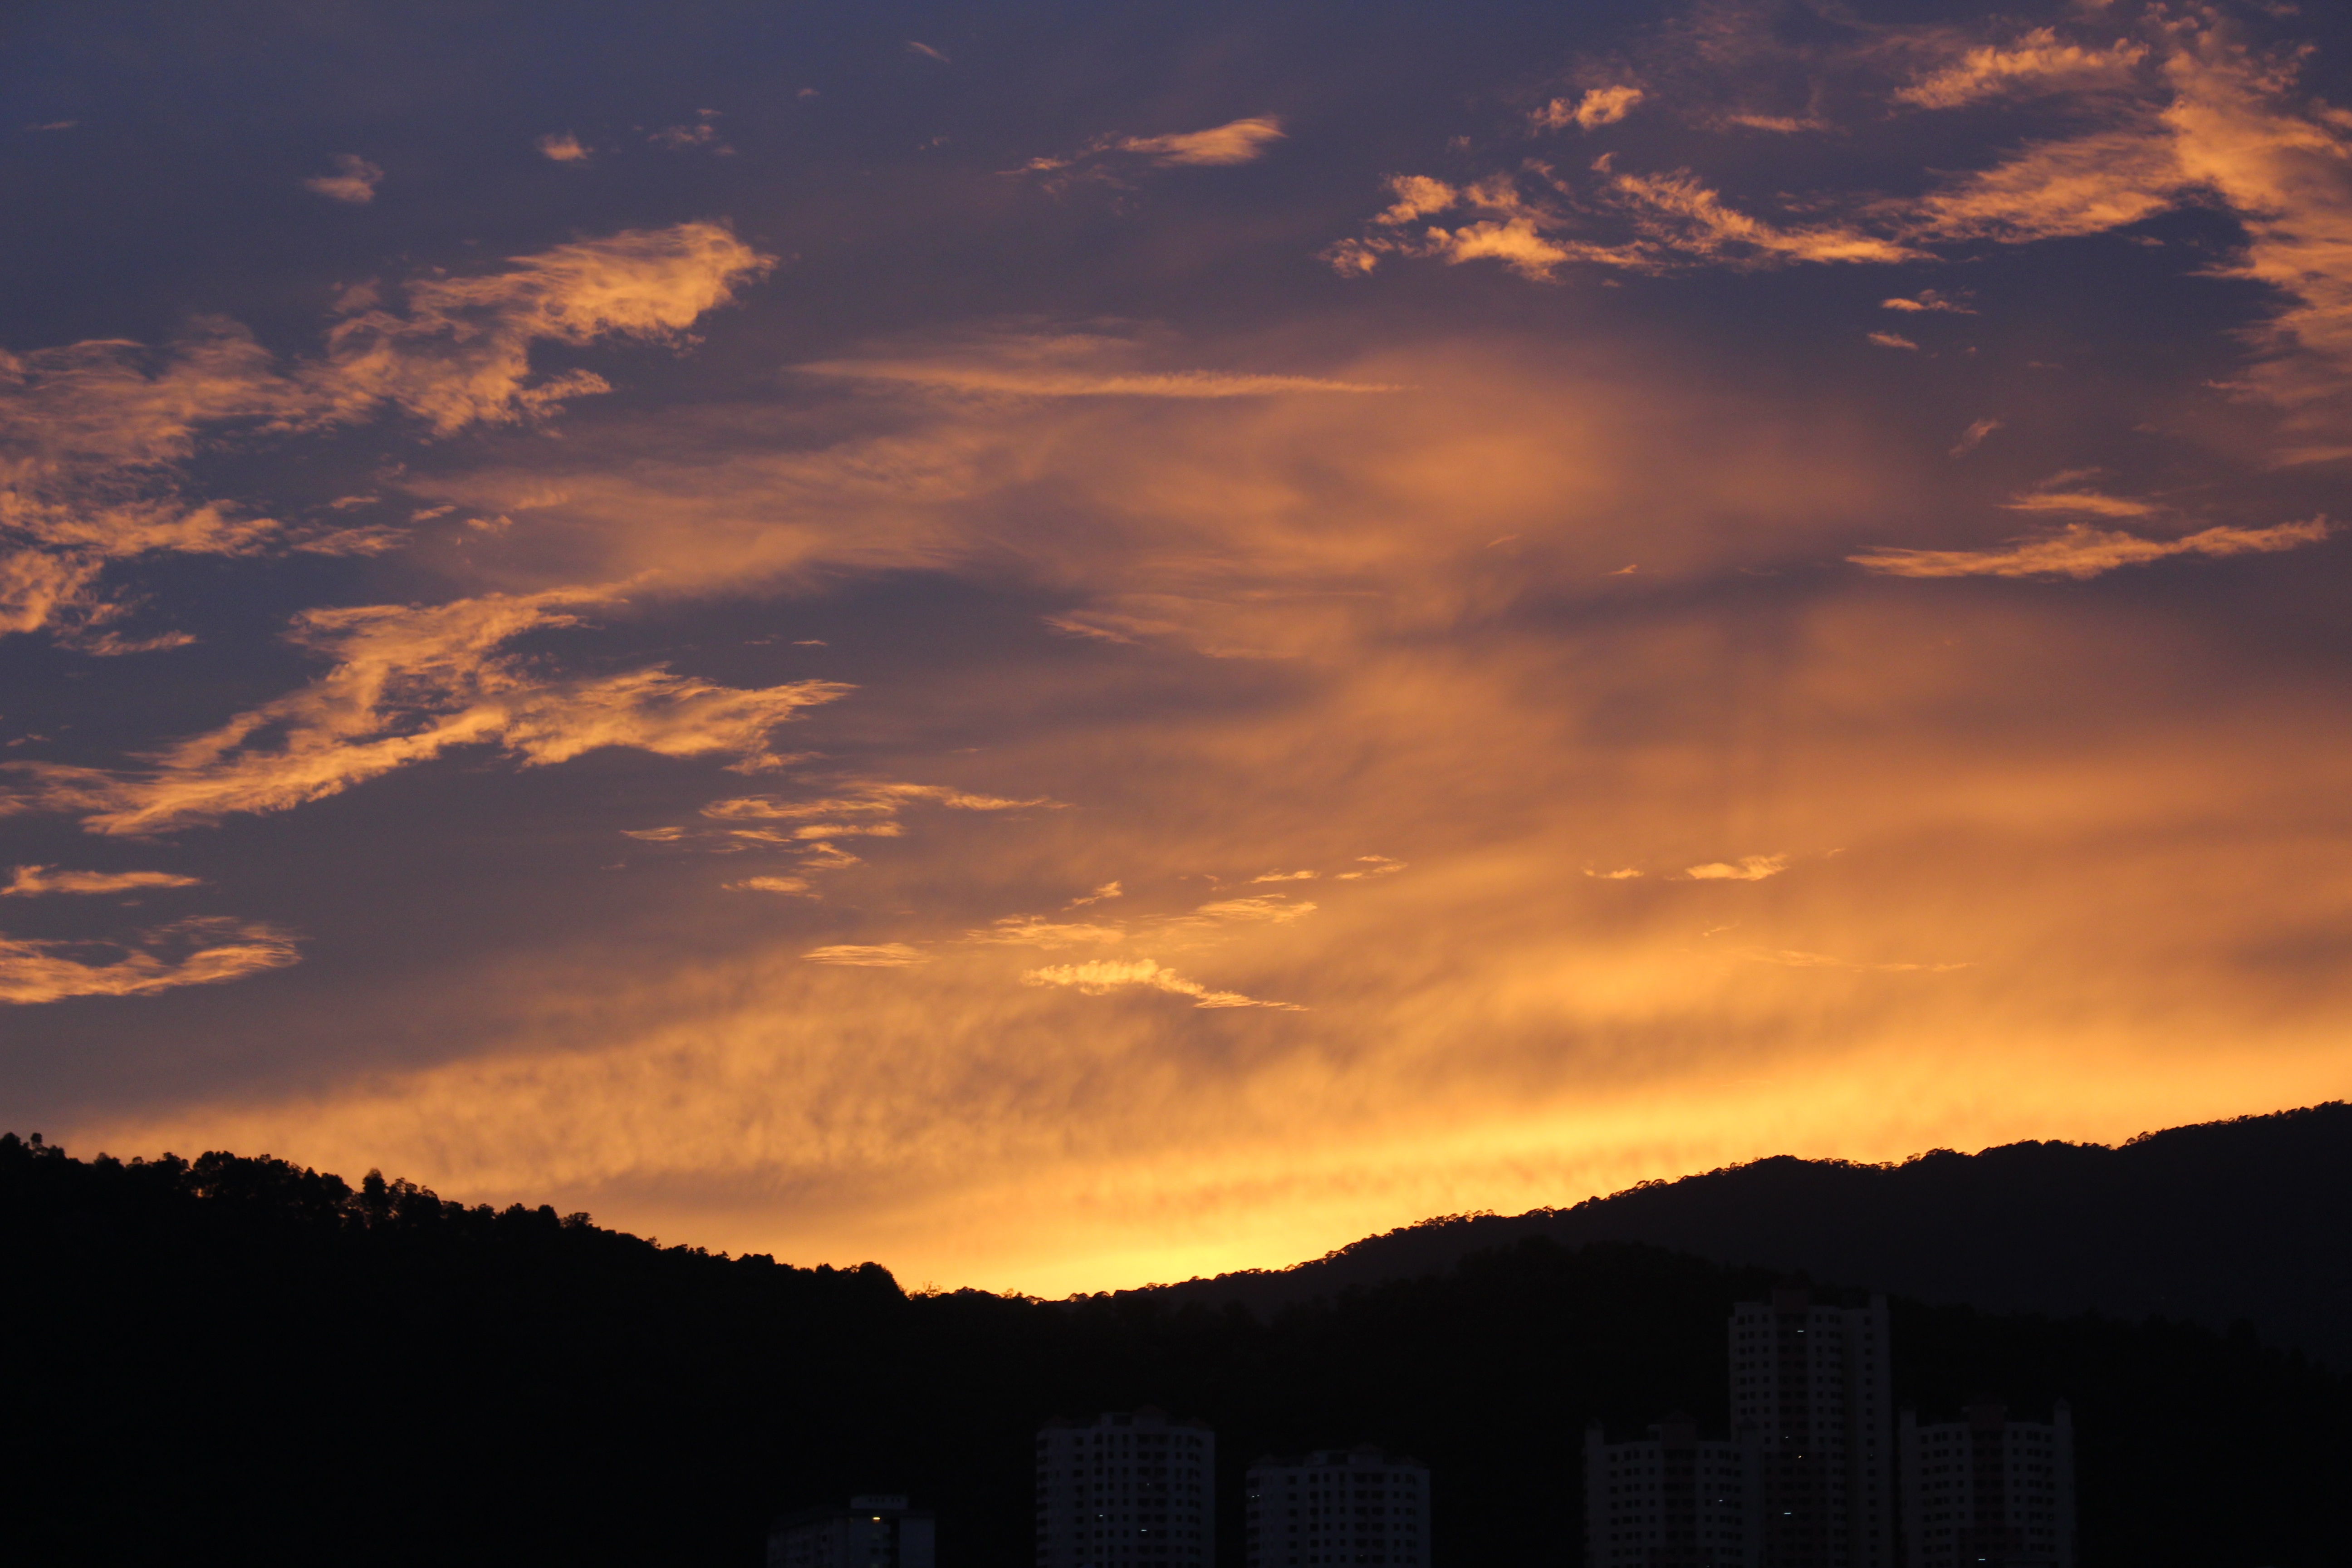
horizon, cloud, sky, sun, sunrise, sunset, sunlight, morning, dawn, atmosphere, panorama, dusk, evening, malaysia, afterglow, penang island, meteorological phenomenon, red sky at morning